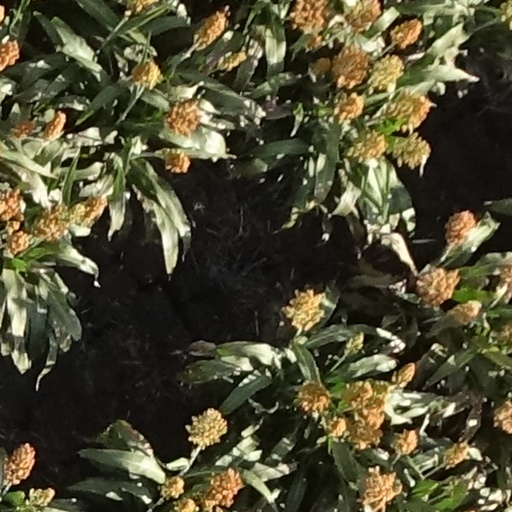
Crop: sorghum